Mike Mendoza (wrestler)

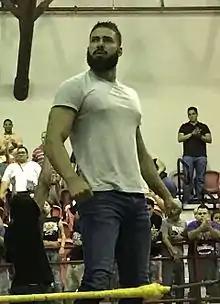
Mendoza in May 2017

Víctor Ortiz Jr. (born October 15, 1990), better known by the ring name Mike Mendoza, is a Puerto Rican professional wrestler.